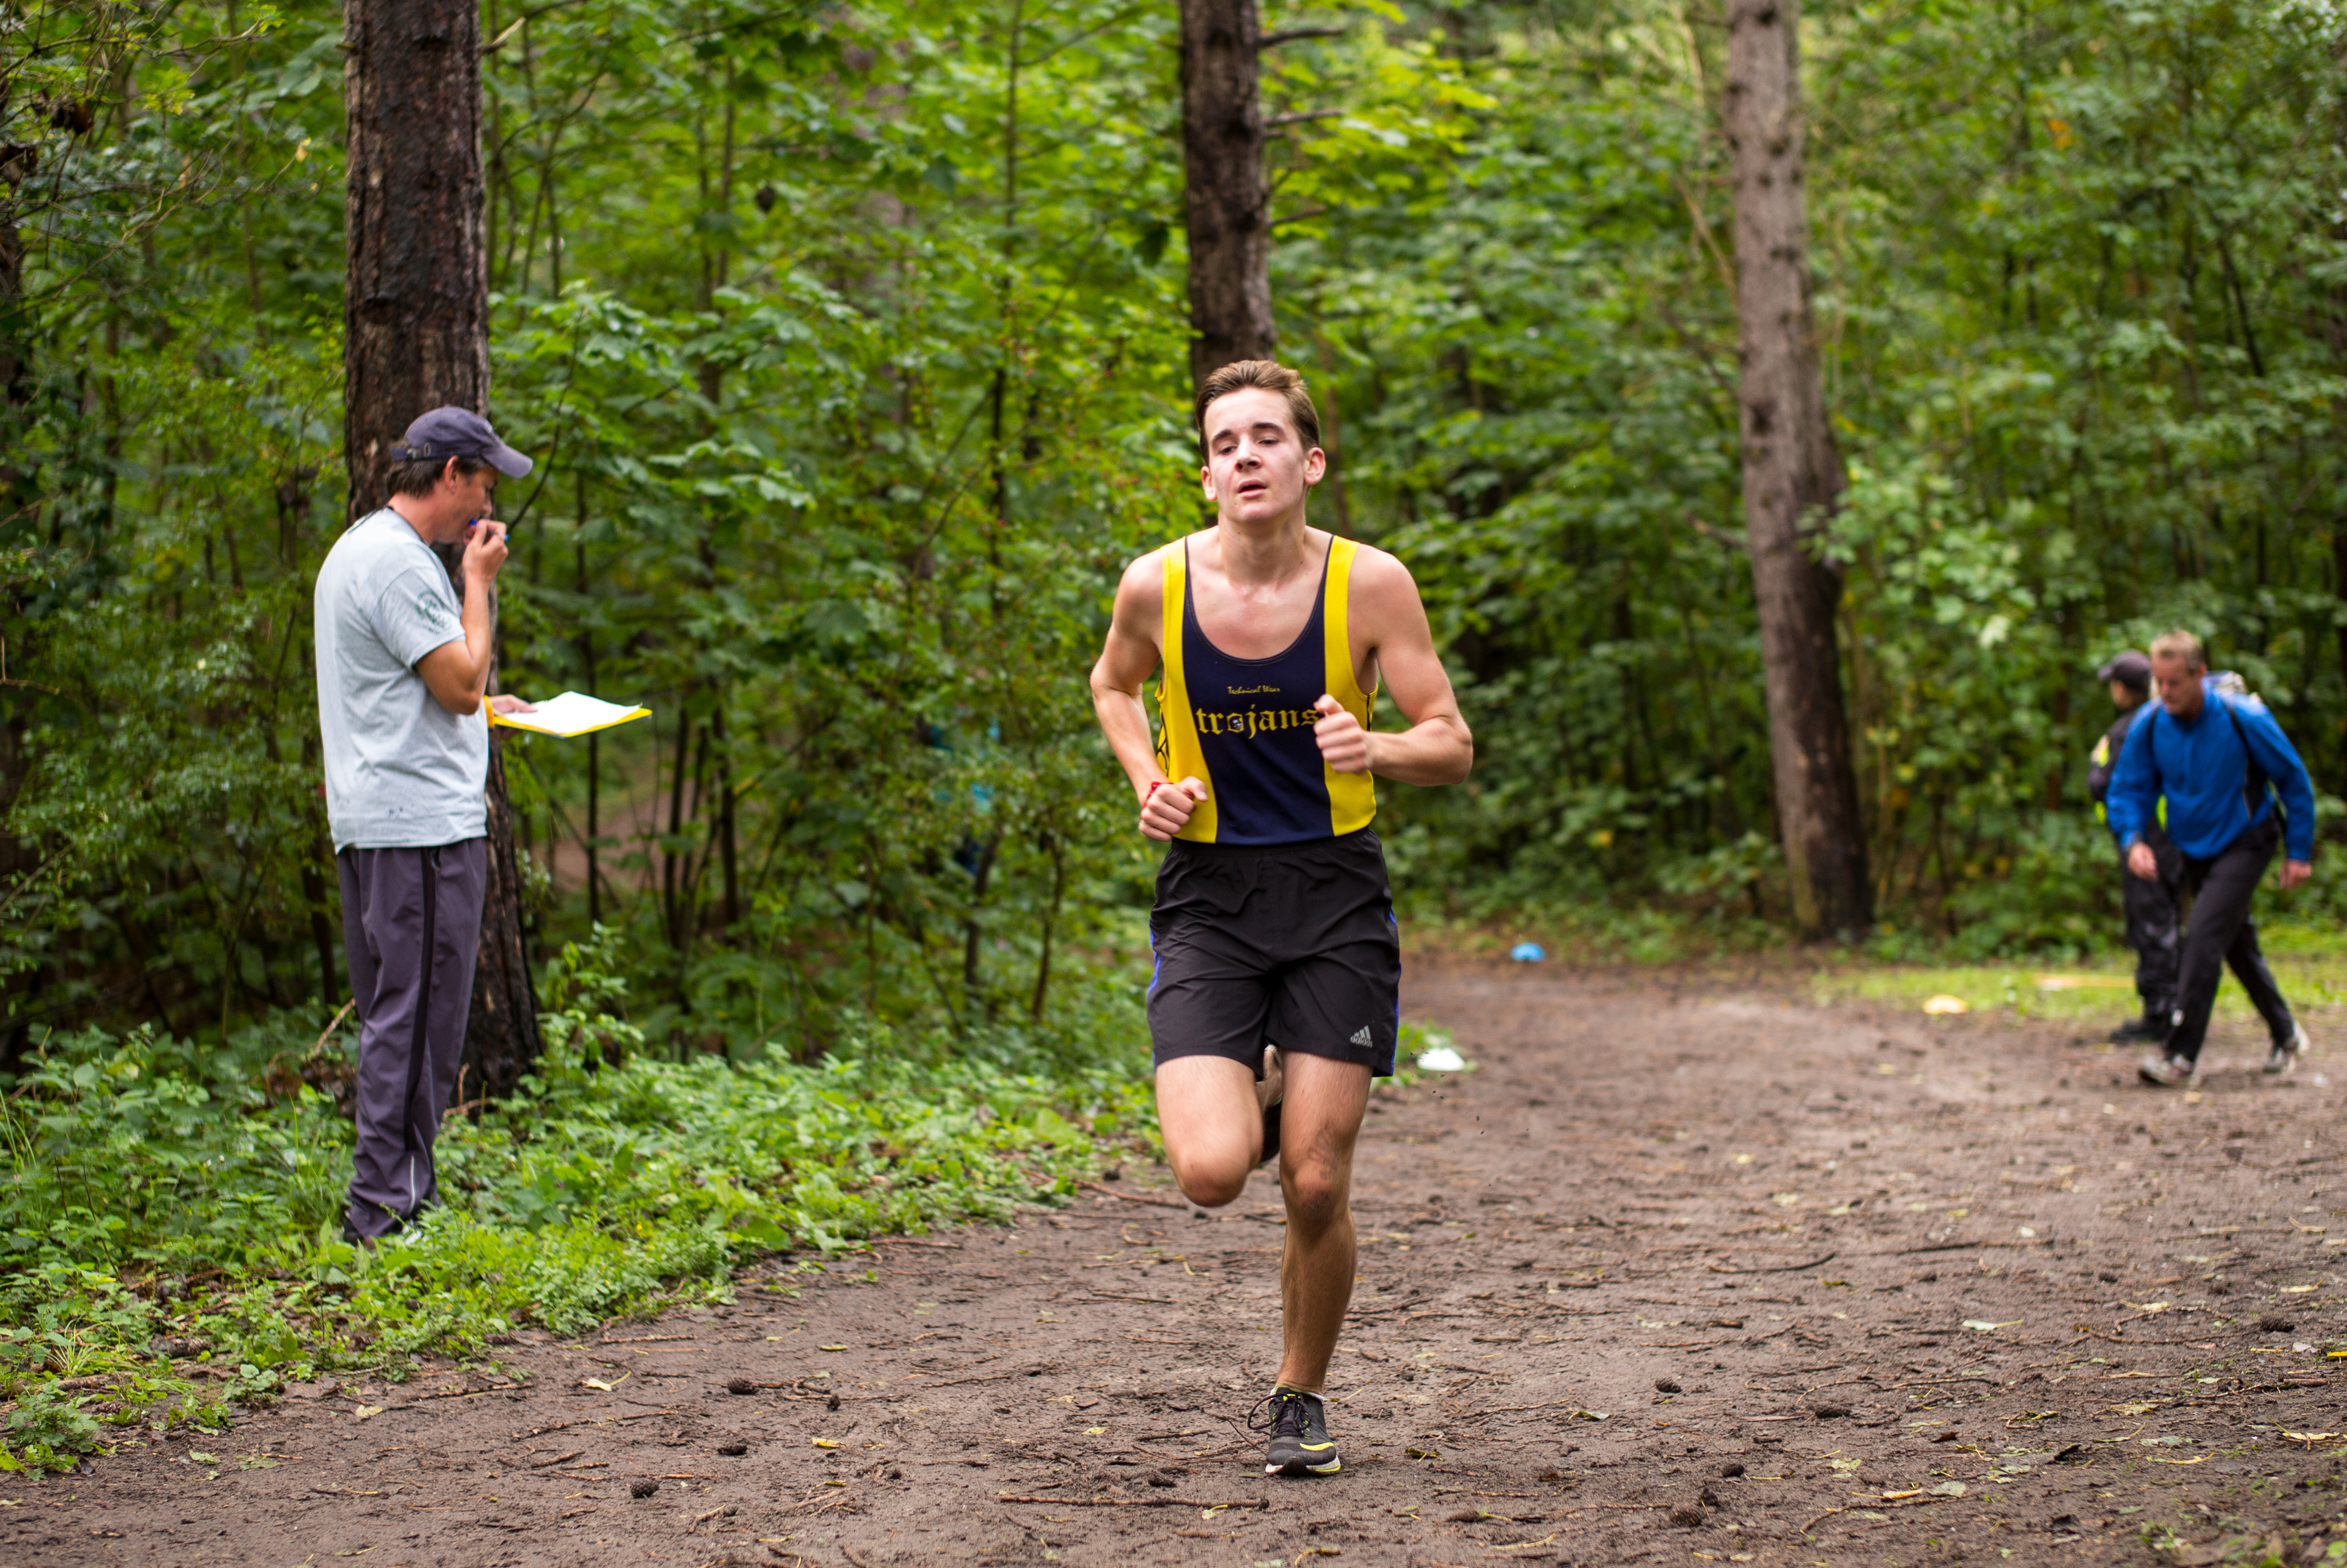
person, trail, running, recreation, jogging, race, sports, endurance, athletics, physical exercise, outdoor recreation, human action, individual sports, endurance sports, ultramarathon, duathlon, cross country running